Alexander Ross Clarke

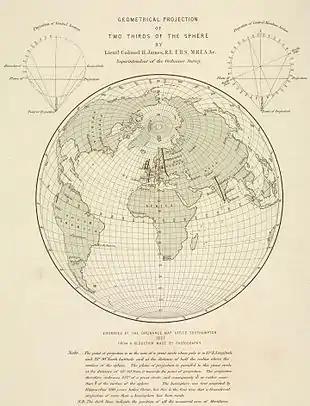
A perspective projection showing the meridian arcs used in computing the figure of the Earth, 1860.

The latitudes and longitudes of the triangulation were calculated on the Airy ellipsoid for which the semimajor axis ("a") and inverse flattening ("c=1/f" with "f=1-b/a") are